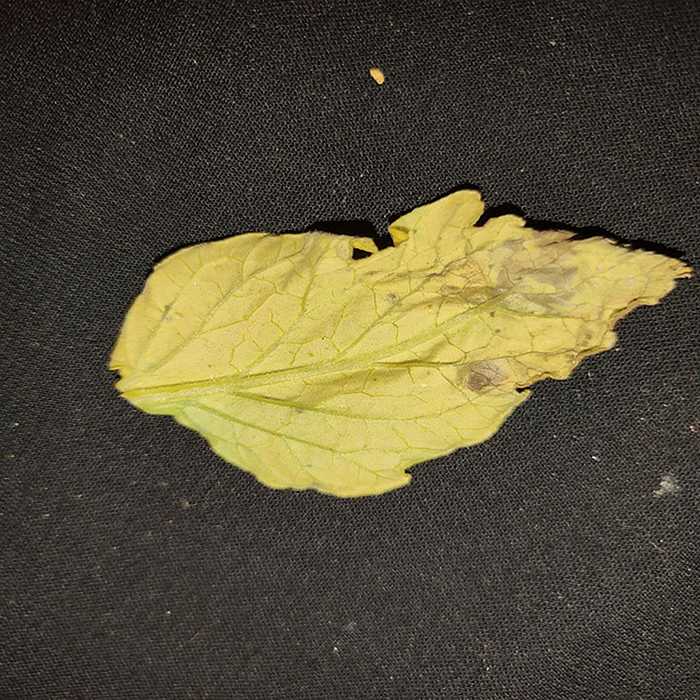
Plant: Tomato
Label: Tomato Bacterial spot